Condor (TV series)

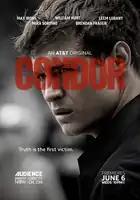
Promotional poster featuring Max Irons as Joe Turner.

On May 13, 2016, it was announced that DirecTV had given the production a series order. Production companies involved with the series were reported to include Skydance Television and MGM Television. On February 6, 2017, it was announced that Jason Smilovic and Todd Katzberg would write the series. Smilovic would also act as showrunner and executive produce alongside Katzberg, David Ellison, Dana Goldberg, and Marcy Ross. On March 27, 2017, Andrew McCarthy mentioned in an interview with "Parade" that he would serve as an executive producer for the series and direct a few episodes. On April 6, 2017, it was announced that Lawrence Trilling would direct the series' first three episodes and act as an executive producer.